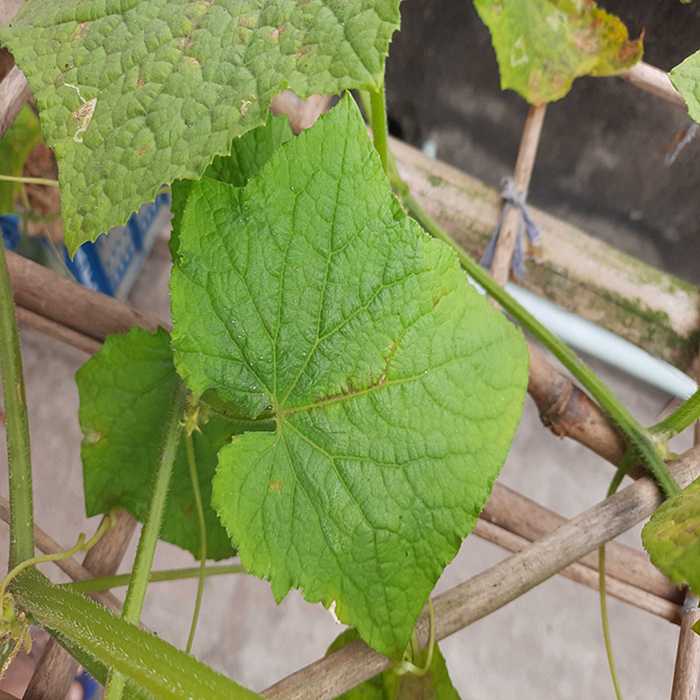
Plant: Cucumber
Label: Fresh leaf